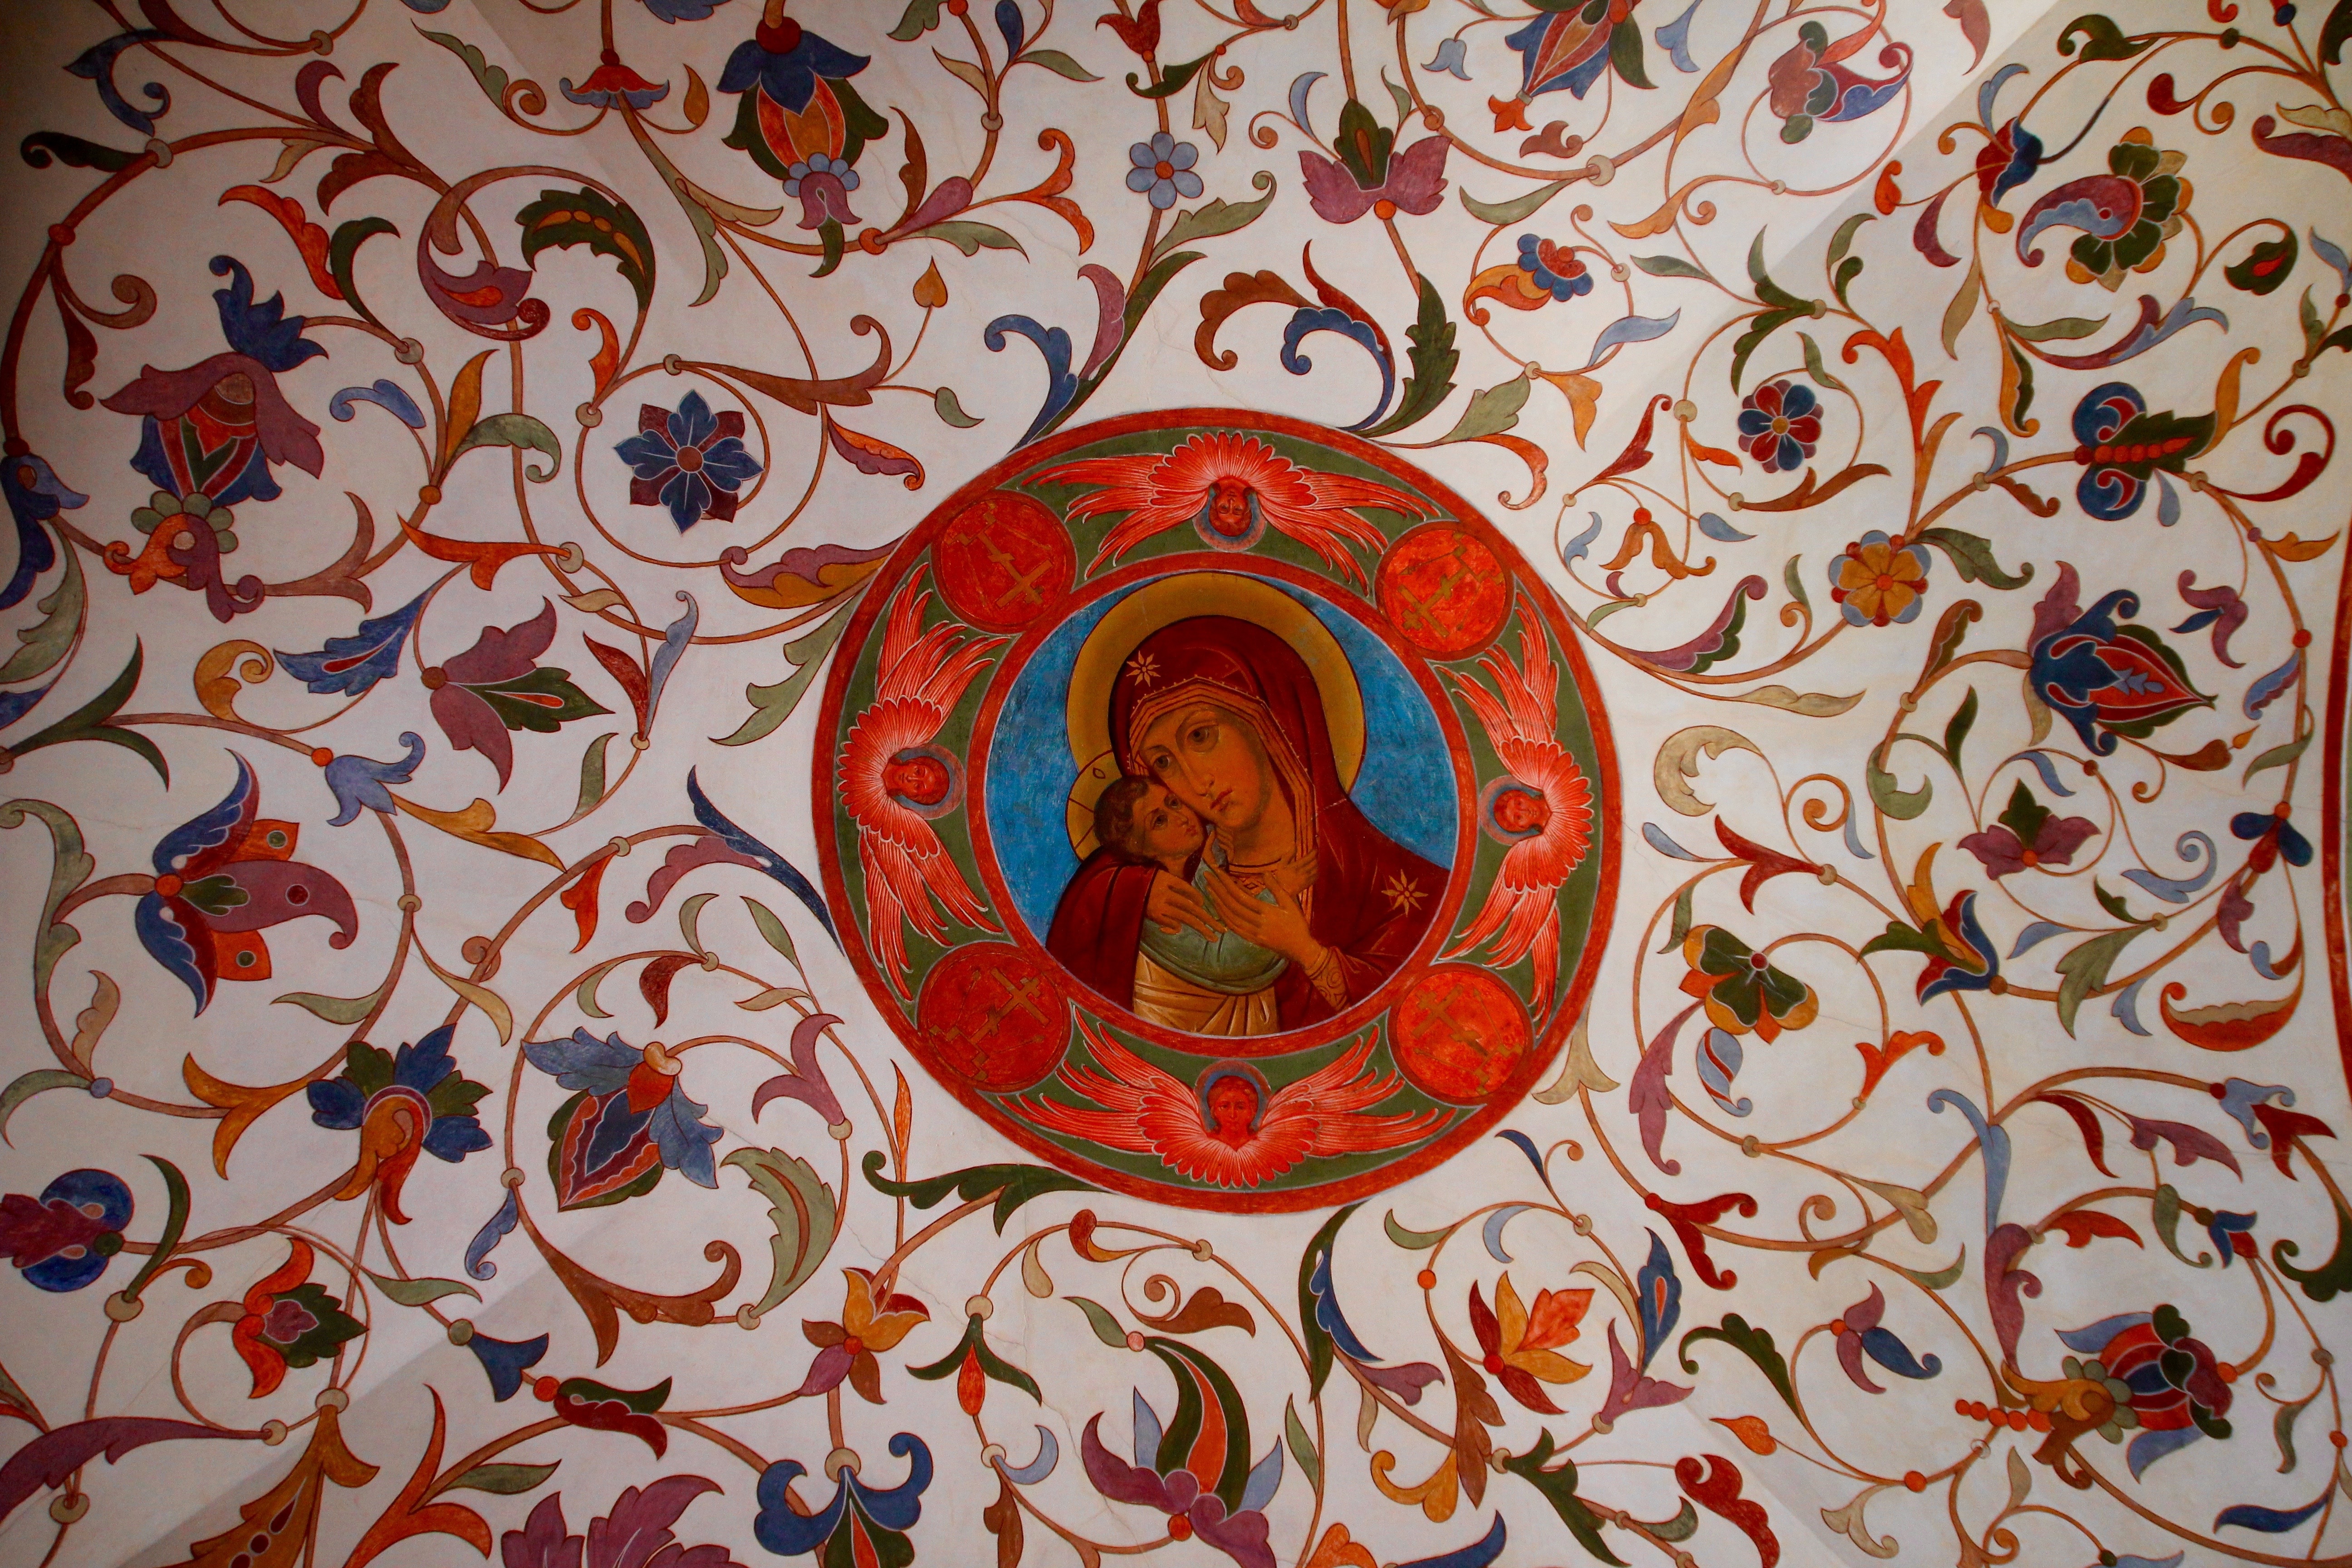
pattern, red, tourism, circle, painting, capital, art, design, moscow, tapestry, russia, historically, east, modern art, flooring, soviet union